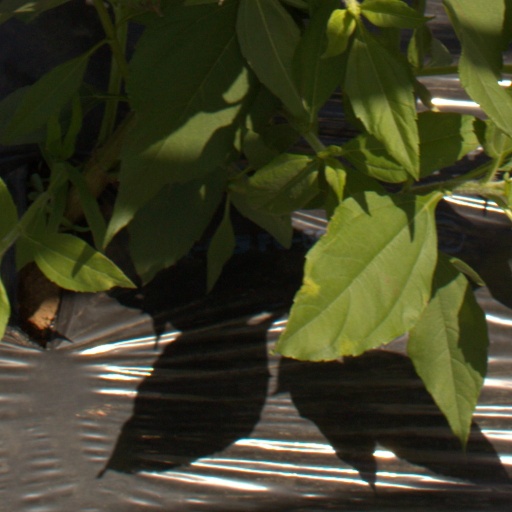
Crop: Jerusalem artichoke